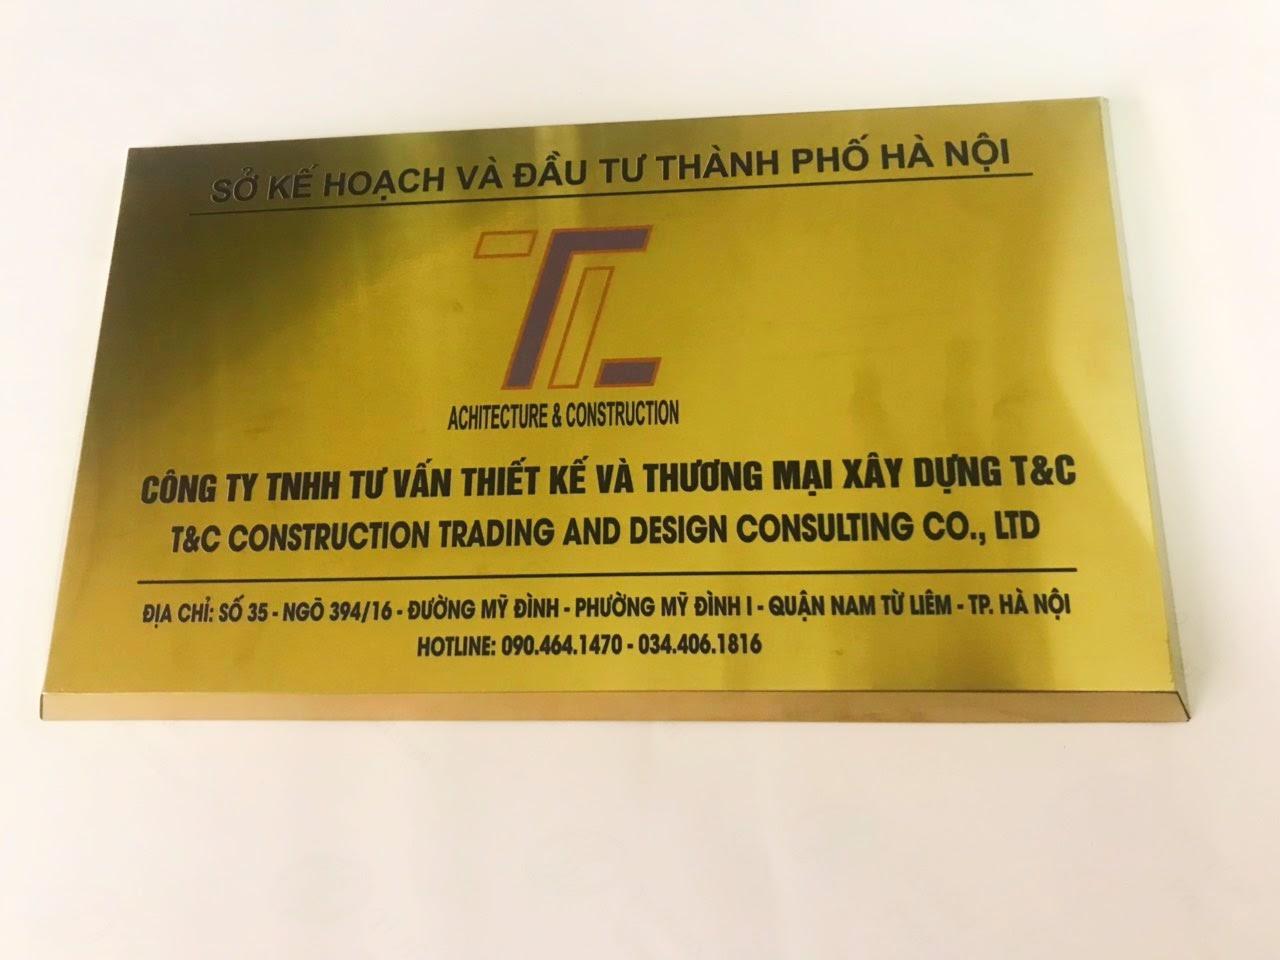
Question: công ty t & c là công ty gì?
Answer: công ty tnhh thiết kế và thương mại xây dựng